Freelan Oscar Stanley

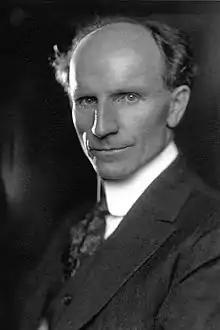
Enos Mills, naturalist. father of Rocky Mountain National Park

Stanley's presence and the hotel's construction provided enormous impetus to the town of Estes Park, which incorporated in 1917. In 1904, Stanley organized and partially funded the paving of the Big Thompson Canyon Road (today US 34) to Loveland and, in 1907, the paving of the St. Vrain Road (today US 36). In 1906, he became president of the Protective and Improvement Association, and in 1907, first president of the Estes Park Bank. By 1908, he had purchased the ranch lands of Lord Dunraven, much of which he gradually donated to the town. His largest grant, given in 1936, is now occupied in part by the man-made Lake Estes (formed by Olympus Dam 1947-48) the fairgrounds (1941), the town's elementary and high schools, and the Estes Park Museum.